Dudley Williams (judge)

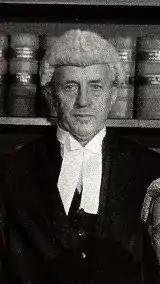
Justice Williams, cropped from a 1952 image of the full bench of the High Court

Sir Dudley Williams, KBE, MC, QC (7 December 18898 January 1963), Australian judge, was a Justice of the High Court of Australia.